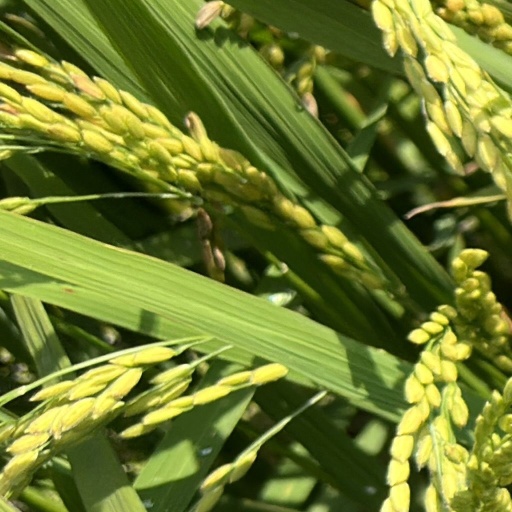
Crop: rice